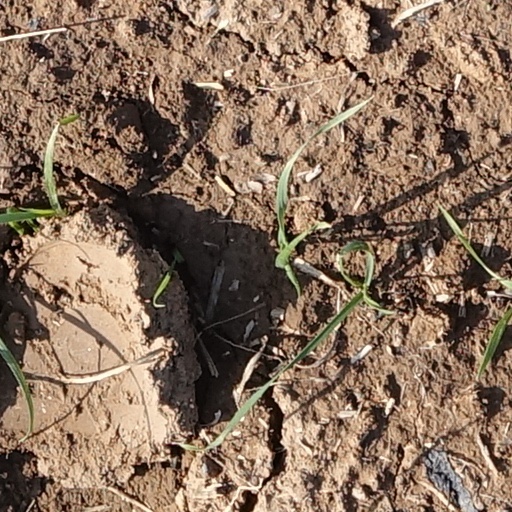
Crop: wheat